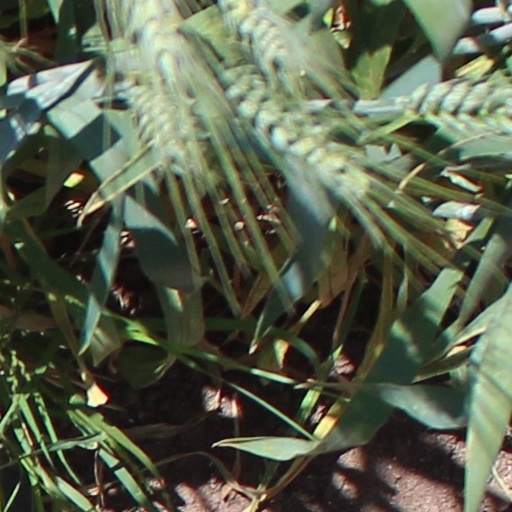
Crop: wheat